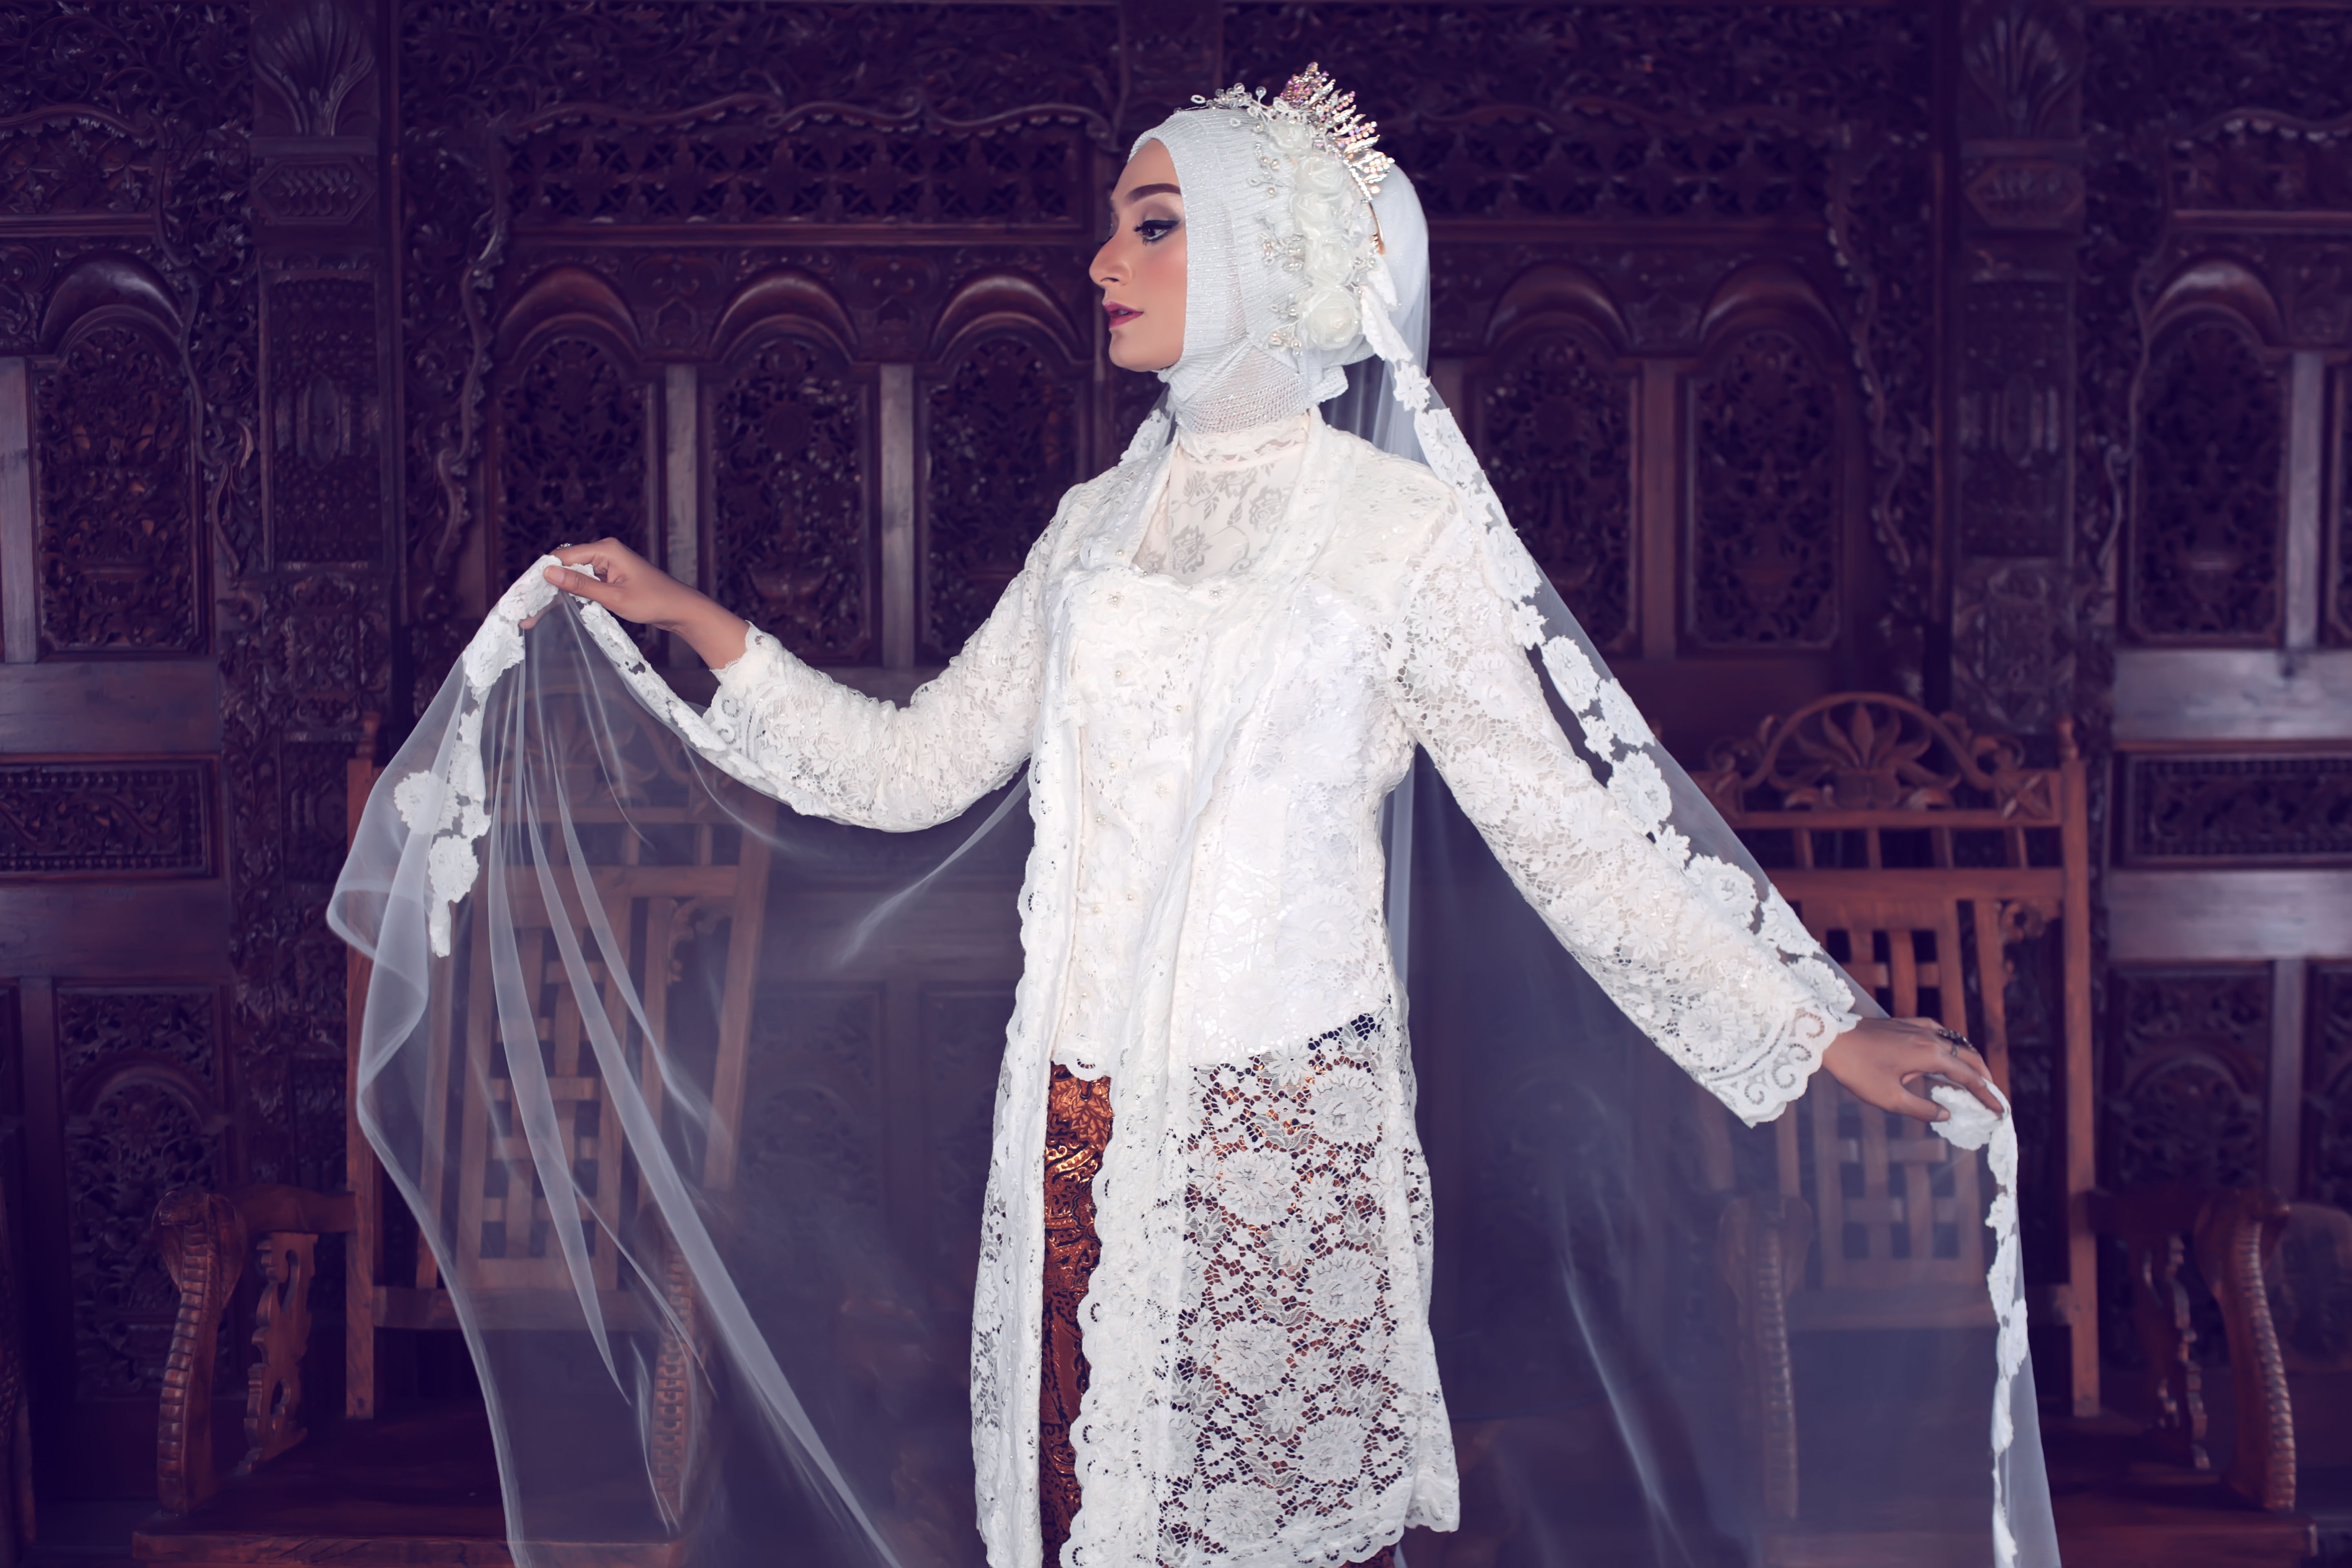
dress, lady, costume, outerwear, fashion, girl, gown, human, bridal clothing, religion, tradition, wedding dress, fashion design, costume design, lace